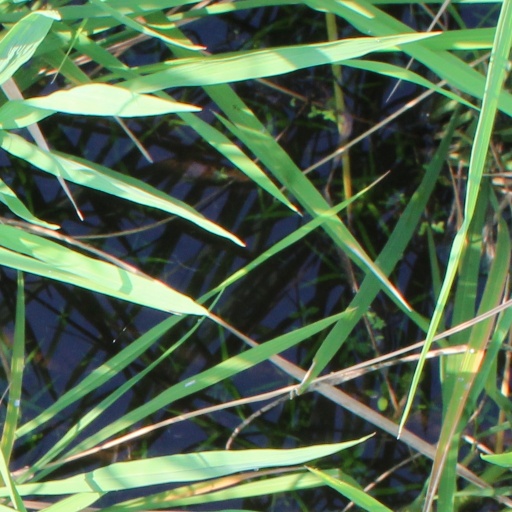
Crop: rice